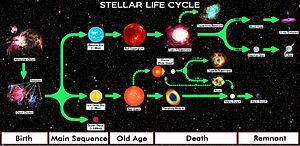
Le sens premier du mot étoile est celui d'un point lumineux dans le ciel nocturne, et par extension, des figures géométriques représentant des rayons partant d'un centre. En astronomie, la signification scientifique plus restreinte d'étoile est celle d'un corps céleste plasmatique qui rayonne sa propre lumière par réactions de fusion nucléaire, ou des corps qui ont été dans cet état à un stade de leur cycle de vie, comme les naines blanches ou les étoiles à neutrons. Cela signifie qu'ils doivent posséder une masse minimale pour que les conditions de température et de pression au sein de la région centrale — le cœur — permettent l'amorce et le maintien de ces réactions nucléaires, seuil en deçà duquel on parle d'objets substellaires. Les masses possibles des étoiles s'étendent de 0,085 masse solaire à une centaine de masses solaires. La masse détermine la température et la luminosité de l'étoile.